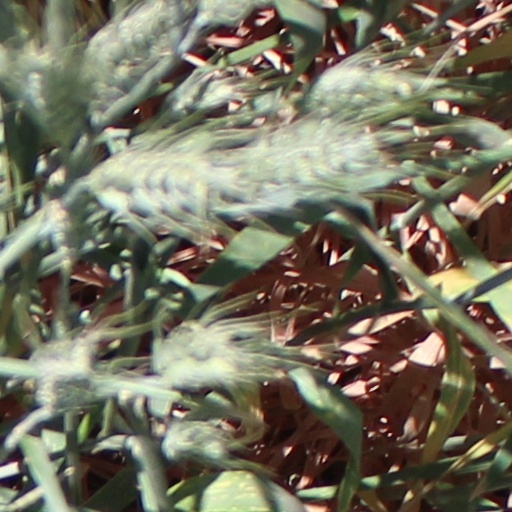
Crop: wheat